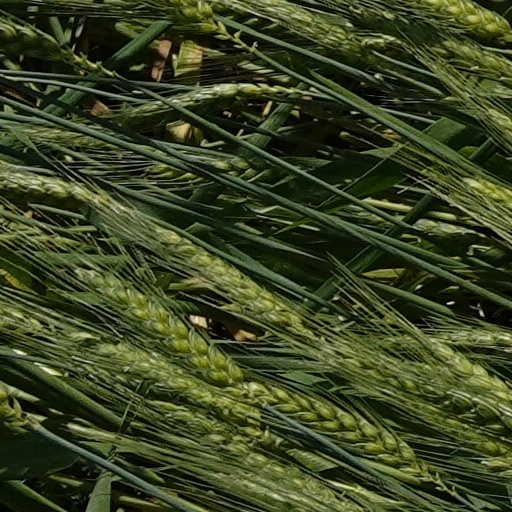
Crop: wheat